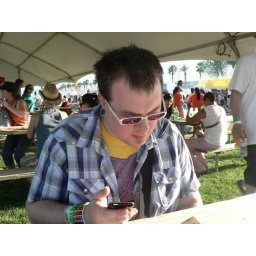
Cute boy sitting across from me at a picnic table in the food court. ;)